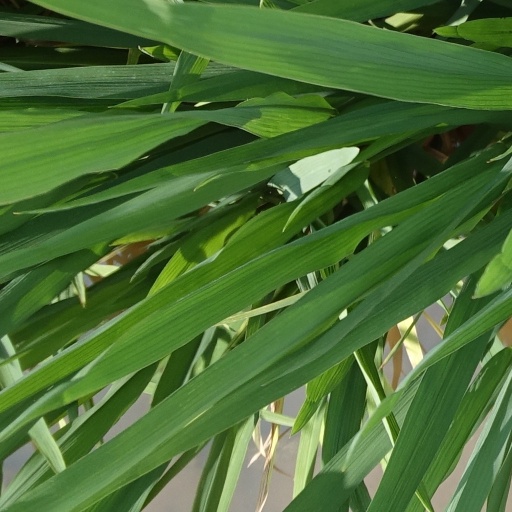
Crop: rice